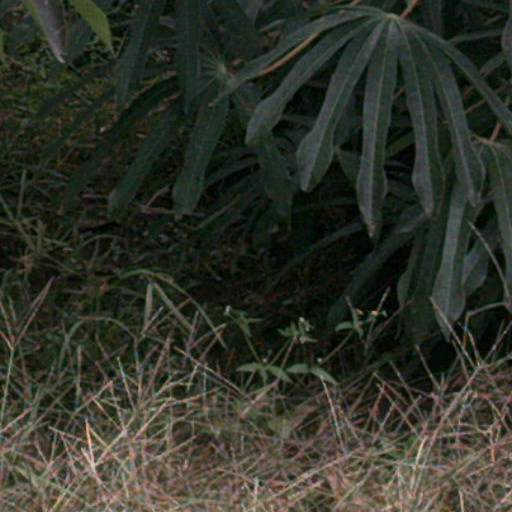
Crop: cassava